Davos Platz railway station

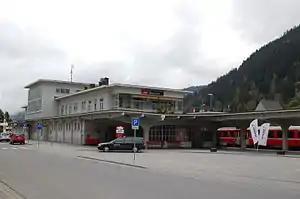
The station building in 2008

Davos Platz railway station is a railway station in the municipality of Davos in the district of Prattigau/Davos in the Swiss canton of Graubünden.